Dreamland Margate

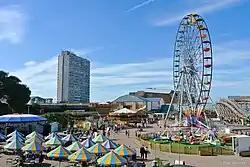
Dreamland in 2016

Dreamland Margate is an amusement park and entertainment centre based on a traditional English seaside funfair located in Margate, Kent, England. The site of the park was first used for amusement rides in 1880, although the Dreamland name was not used until 1920 when the park's Grade II* listed (particularly significant building of more than local interest) Scenic Railway wooden rollercoaster was opened.